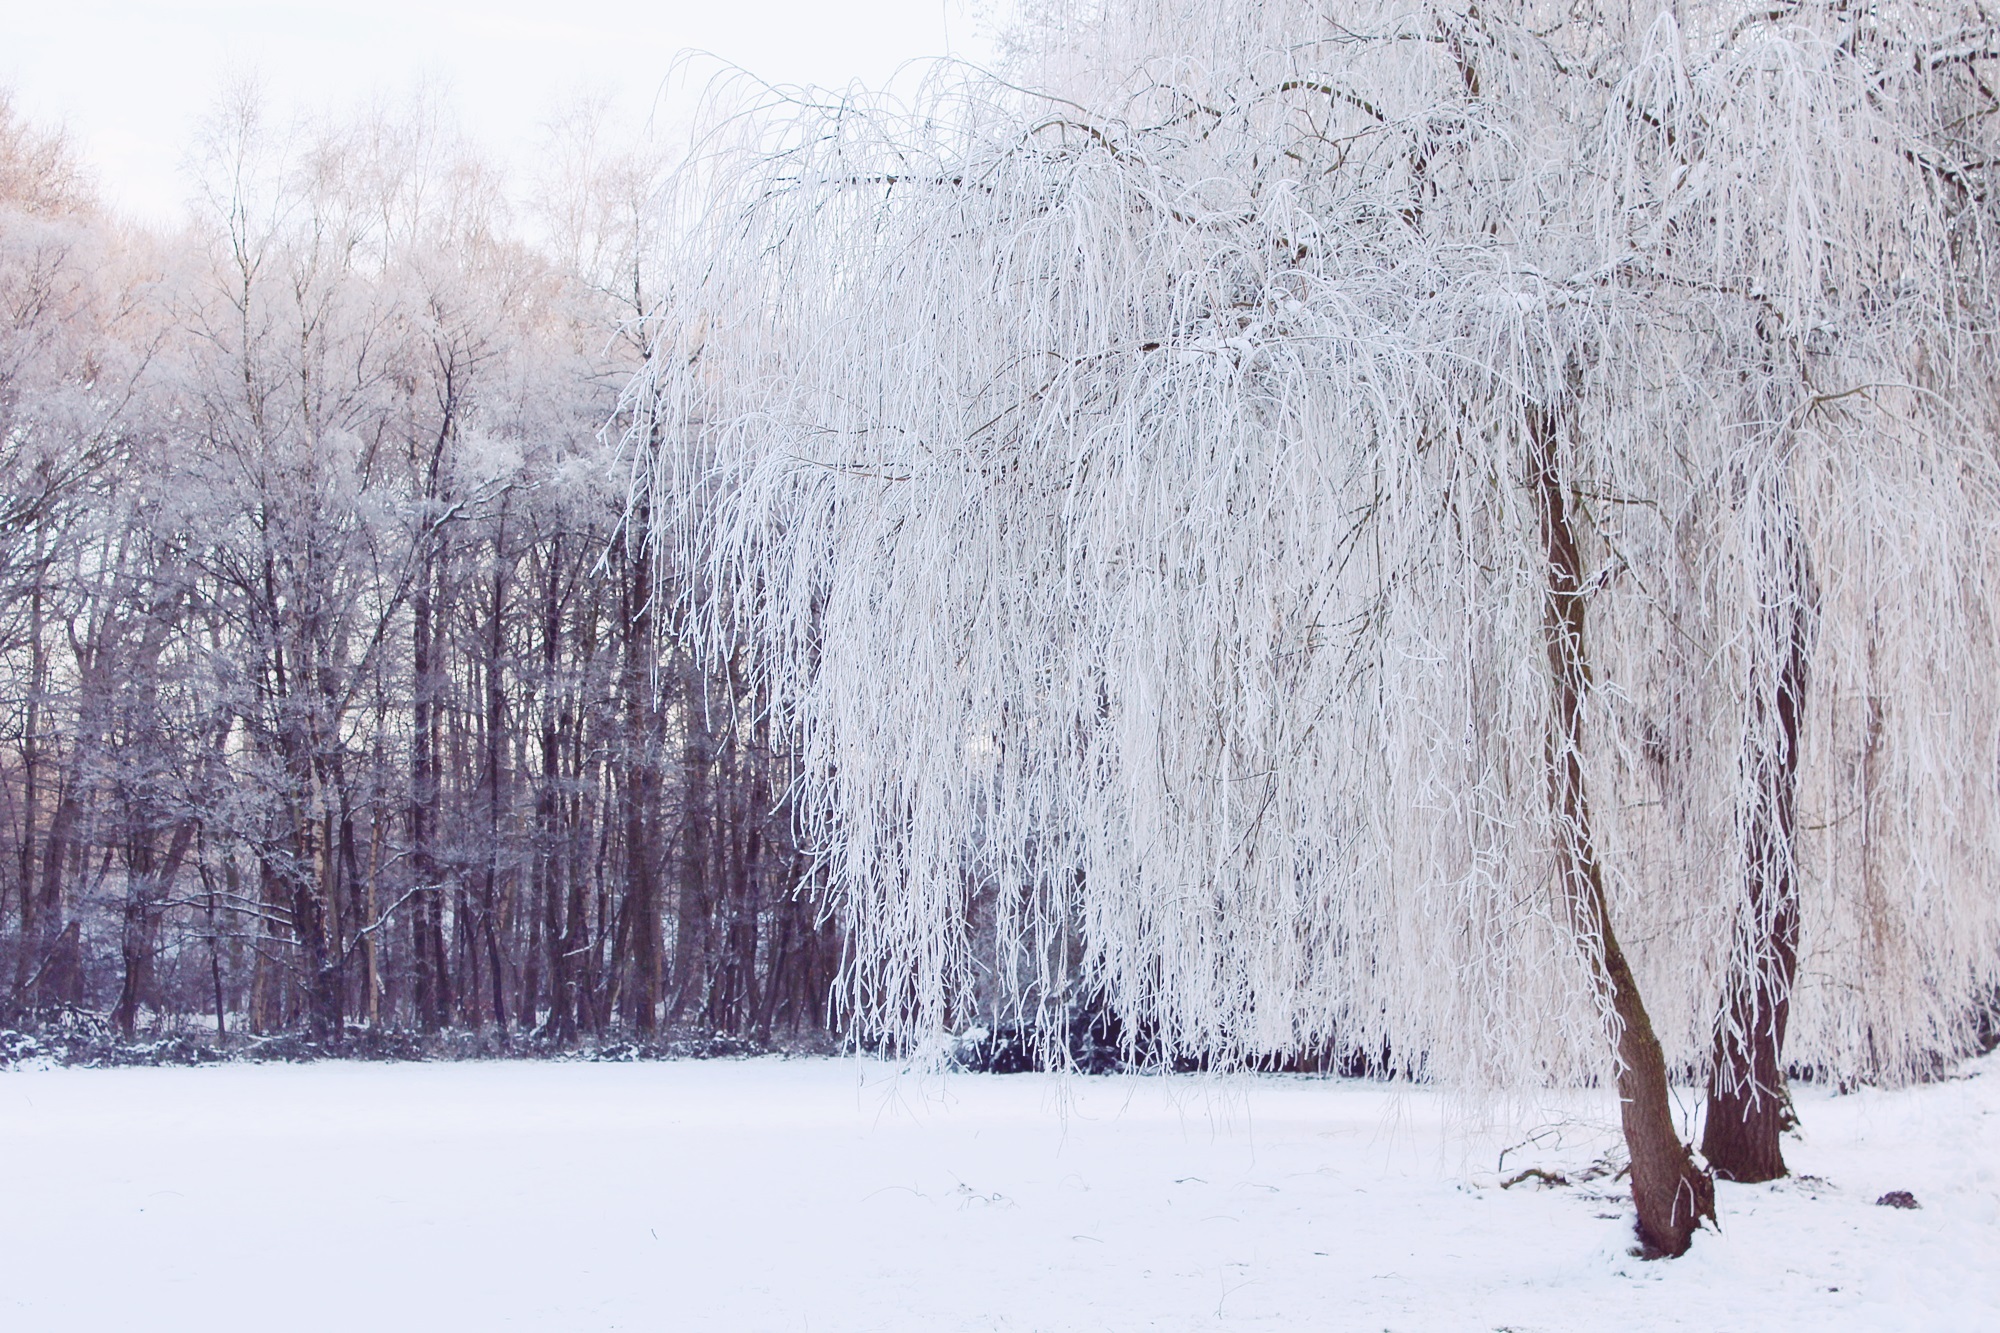
landscape, tree, nature, forest, branch, snow, cold, winter, plant, white, frost, ice, birch, weather, snowy, frozen, rest, lonely, season, trees, aesthetic, icy, branches, germany, blizzard, habitat, winter dream, wintry, winter magic, fairytale, freezing, evening sky, winter mood, snow landscape, snowed in, snow magic, winter's day, natural environment, atmospheric phenomenon, woody plant, winter storm